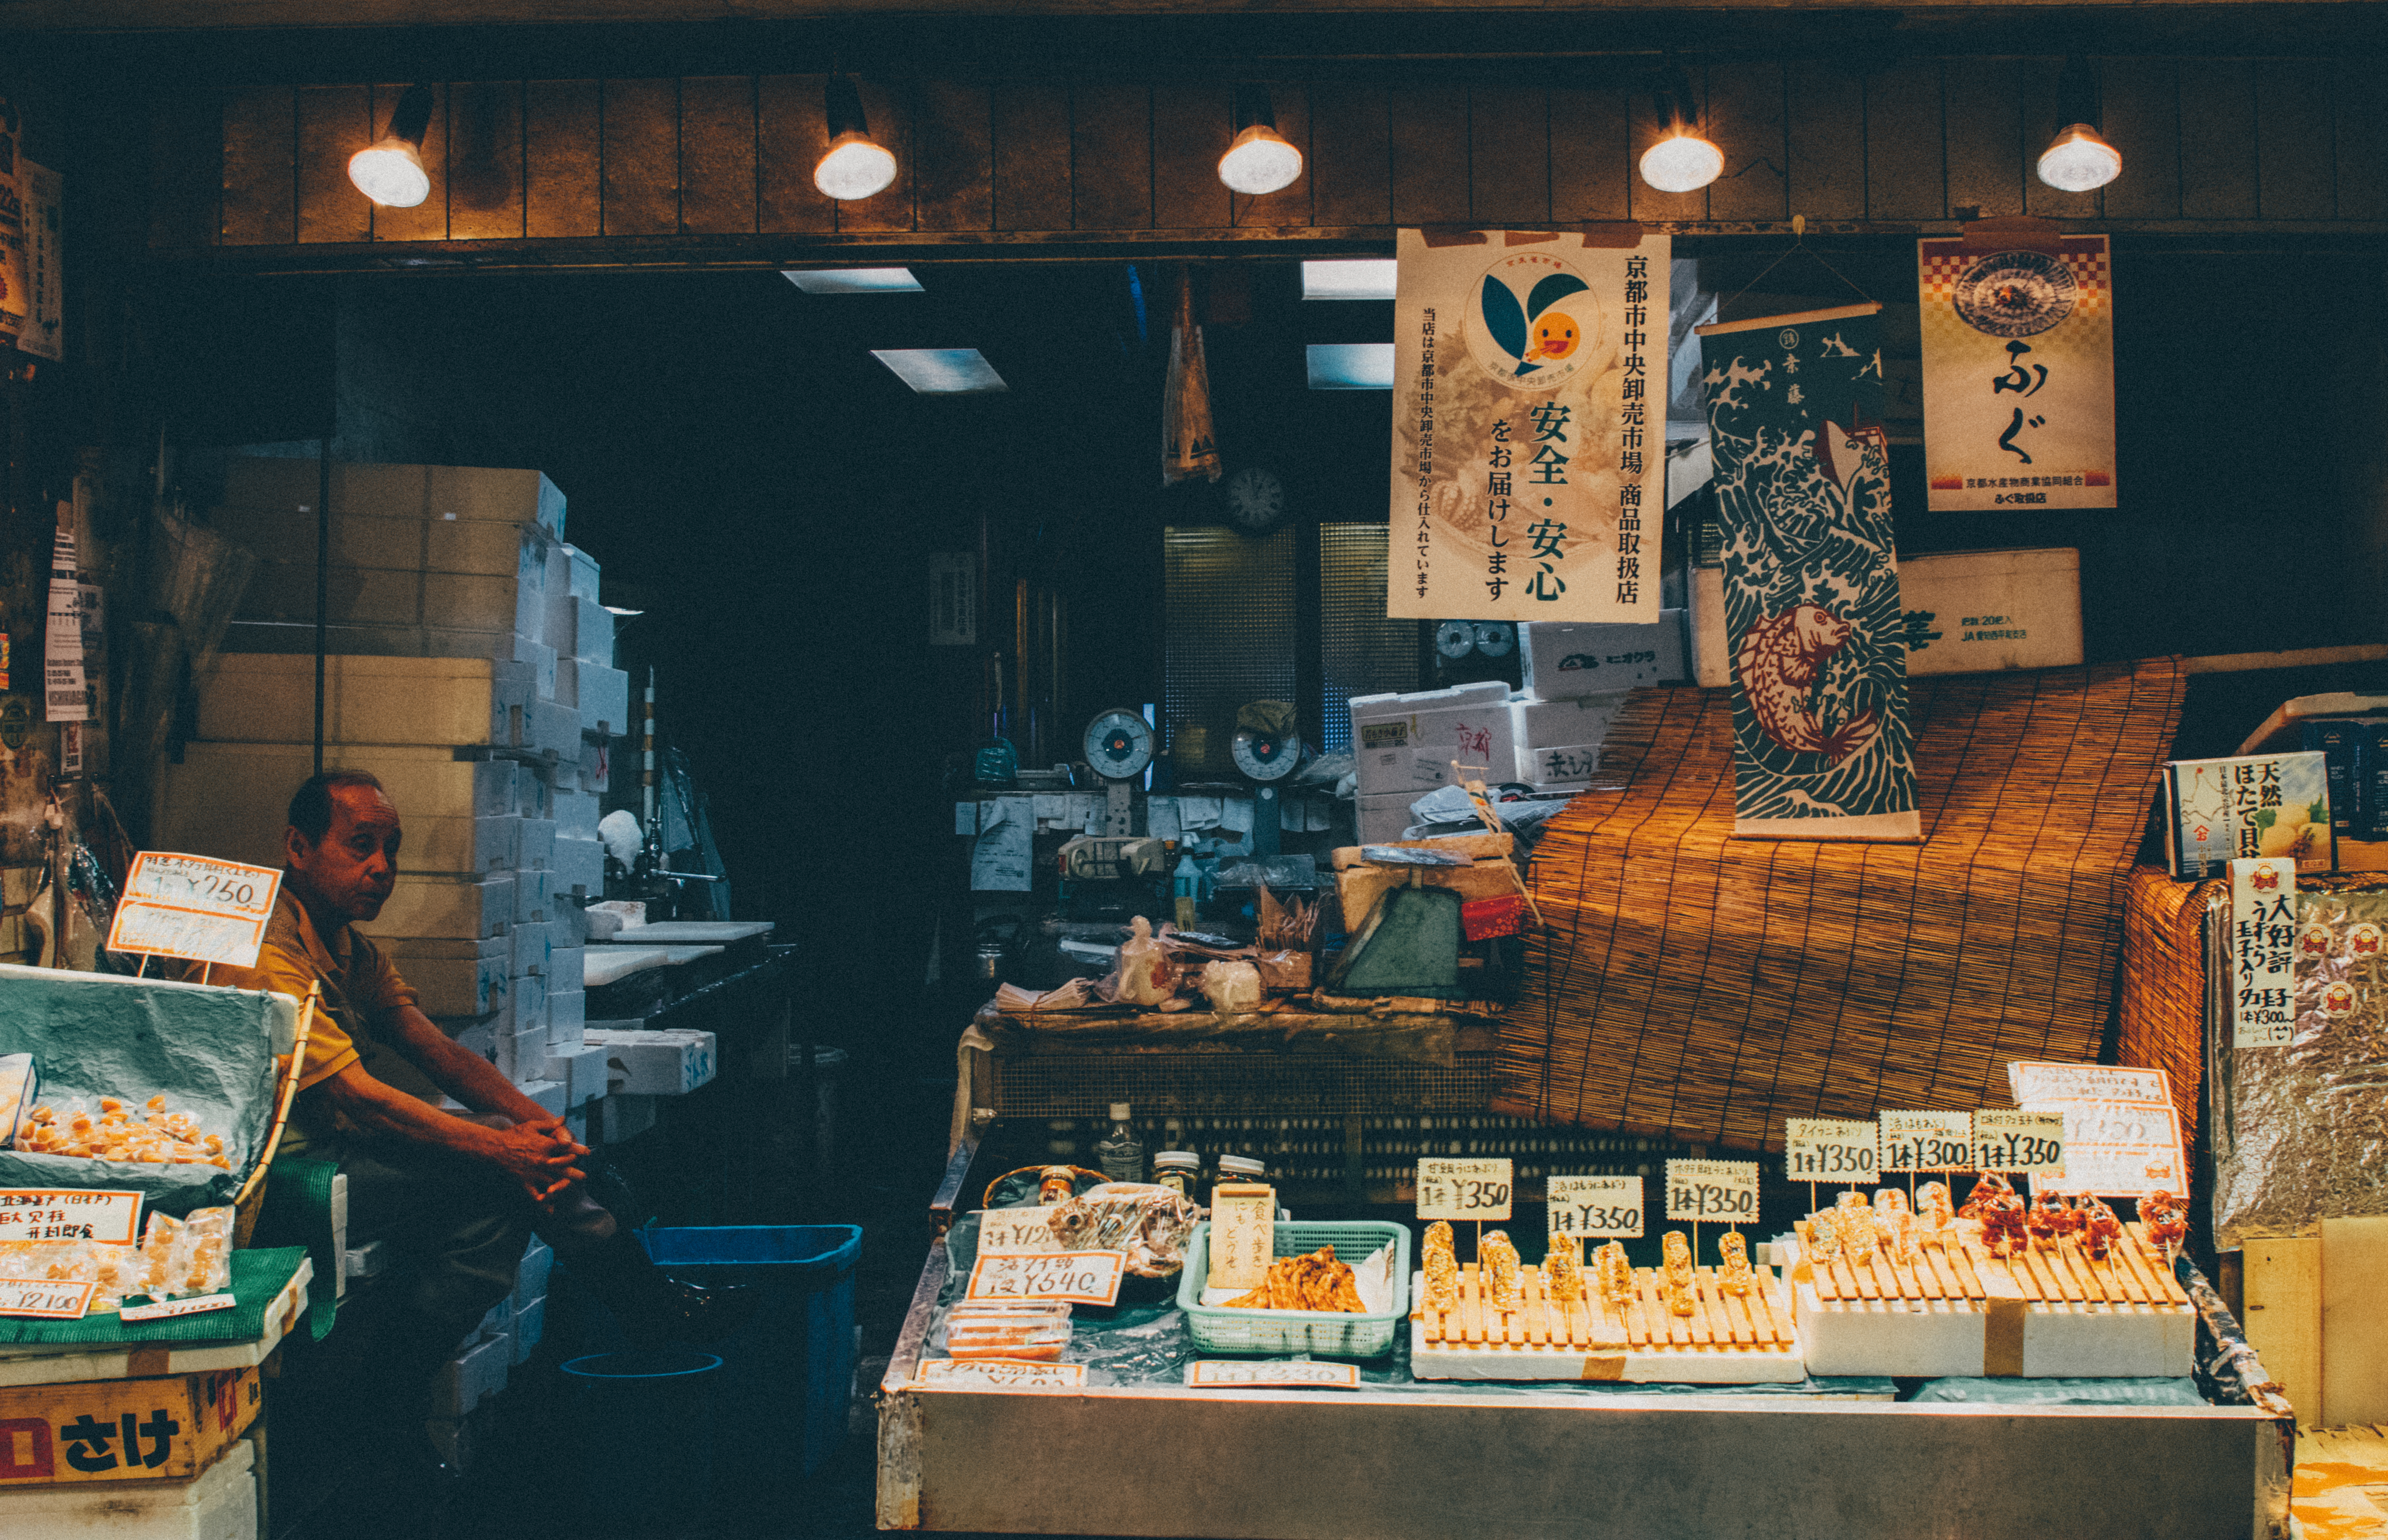
restaurant, bar, food, stall, sense